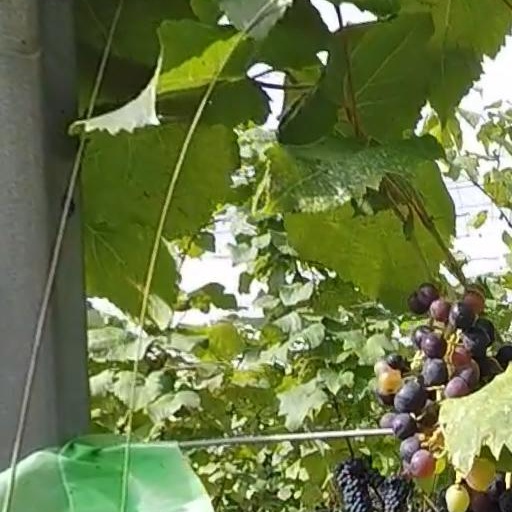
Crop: grape